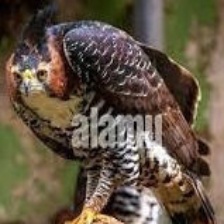
Species: ORNATE HAWK EAGLE
Scientific name: SPIZAETUS ORNATUS